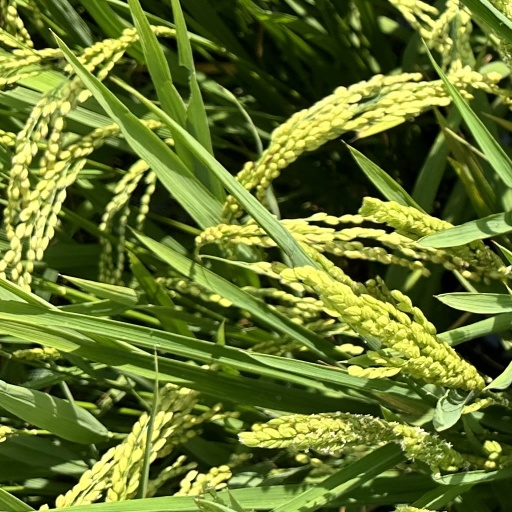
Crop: rice